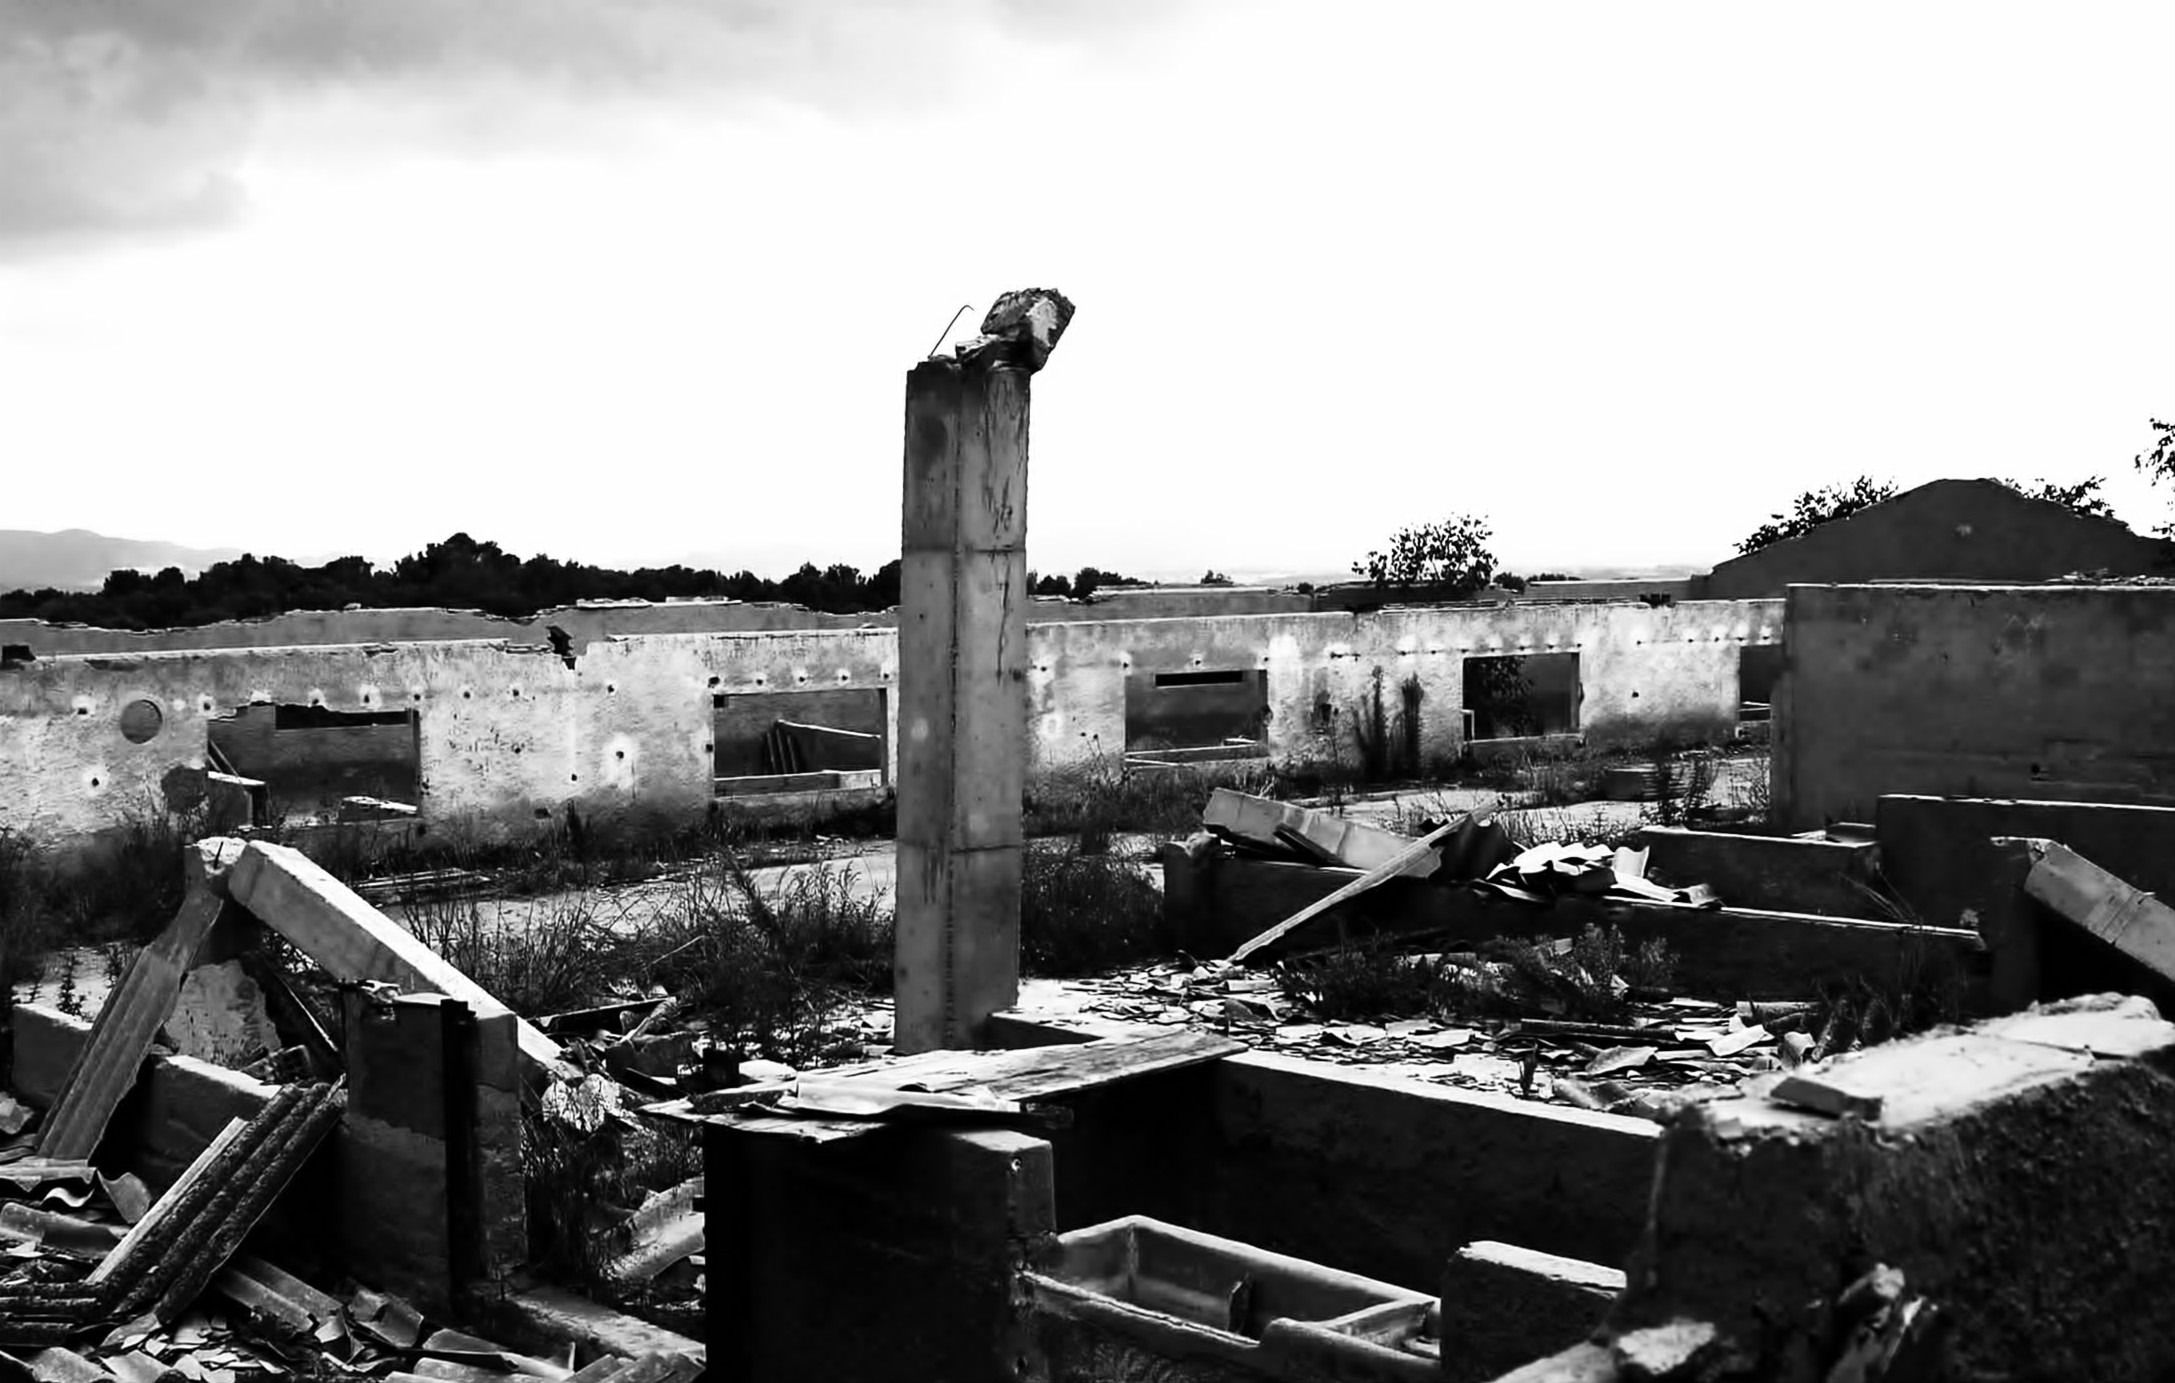
landscape, black and white, architecture, photography, old, construction, factory, industry, ruin, monochrome, stones, ruins, destruction, destroy, collapse, collapsed, monochrome photography